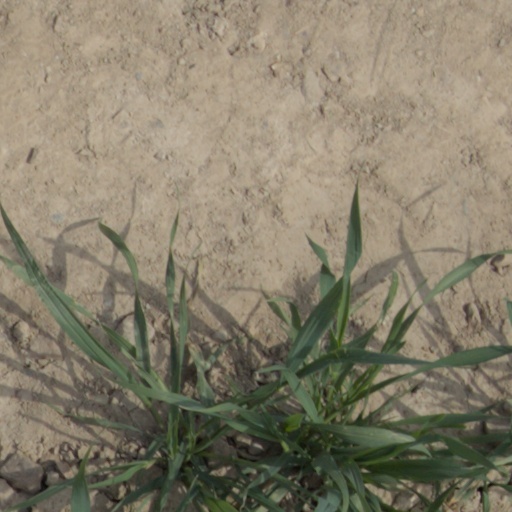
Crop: wheat